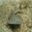
Label: ray